Question: Please indicate a possible affordance area of baseball bat that can be used for holding
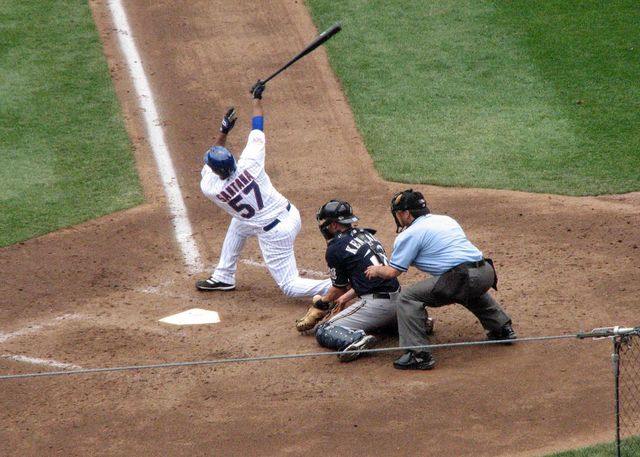
Answer: [244.334, 75.164, 267.385, 103.226]